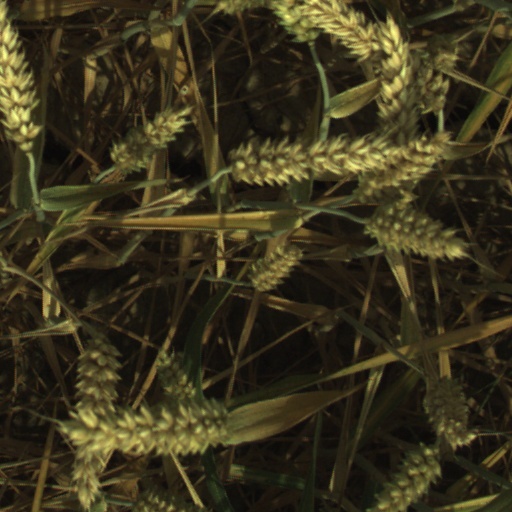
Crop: wheat